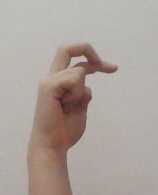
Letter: zay